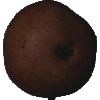
Label: Pear Kaiser 1